Nailsea & Backwell railway station

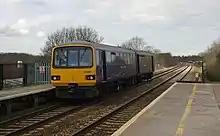
A Pacer unit like this one caught fire near Nailsea & Backwell in 2004.

In 2012, the station had a free car park with 120 spaces, but this was frequently full by 07:30 on weekdays, leading commuters to park on local roads, prompting complaints from Backwell residents. Plans to extend the car park by 200 spaces were drawn up in 2009, with North Somerset Council describing the scheme as "necessary", as the lack of spaces limited the number of people who could feasibly use the station for commuting due to Nailsea being too far from the station to be an easy walk, causing people to drive to the station. That peak passengers filled the car park then meant there are no spaces for offpeak users, limiting leisure travel. North Somerset Council approved the construction of the extension on 17 April 2012, and further approved the car park becoming pay and display - all car parks in Nailsea had previously been free. Work began in January 2014, and was completed in June the same year - 162 additional car parking spaces were created, drainage was improved and CCTV was installed. The scheme, which cost £700,000, came in £50,000 under budget and was paid for using money from the Local Transport Plan and Community Infrastructure Levy. Parking prices were raised in 2017 to equalise the cost with Yatton railway station, and thus dissuade people from driving from Yatton to Nailsea for cheaper parking.